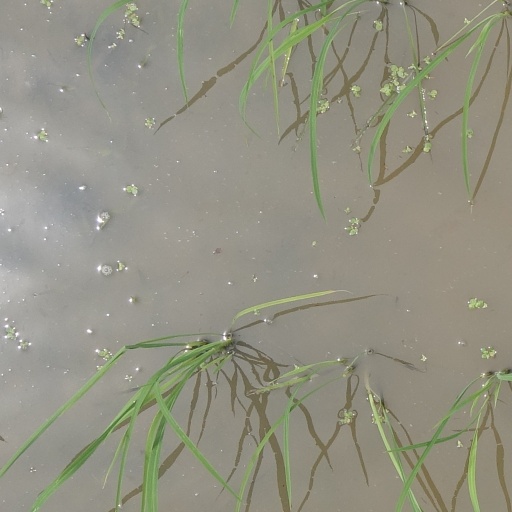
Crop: rice